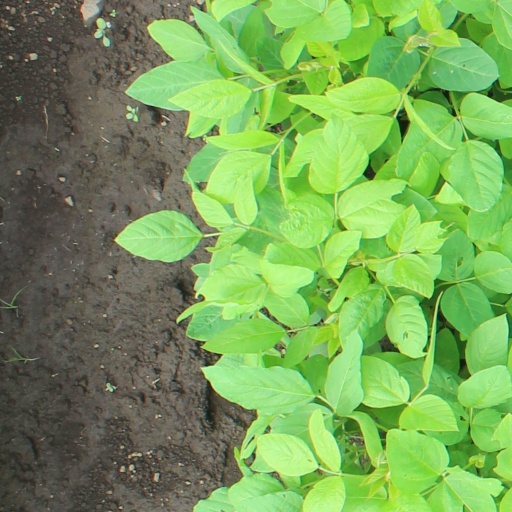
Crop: soybean